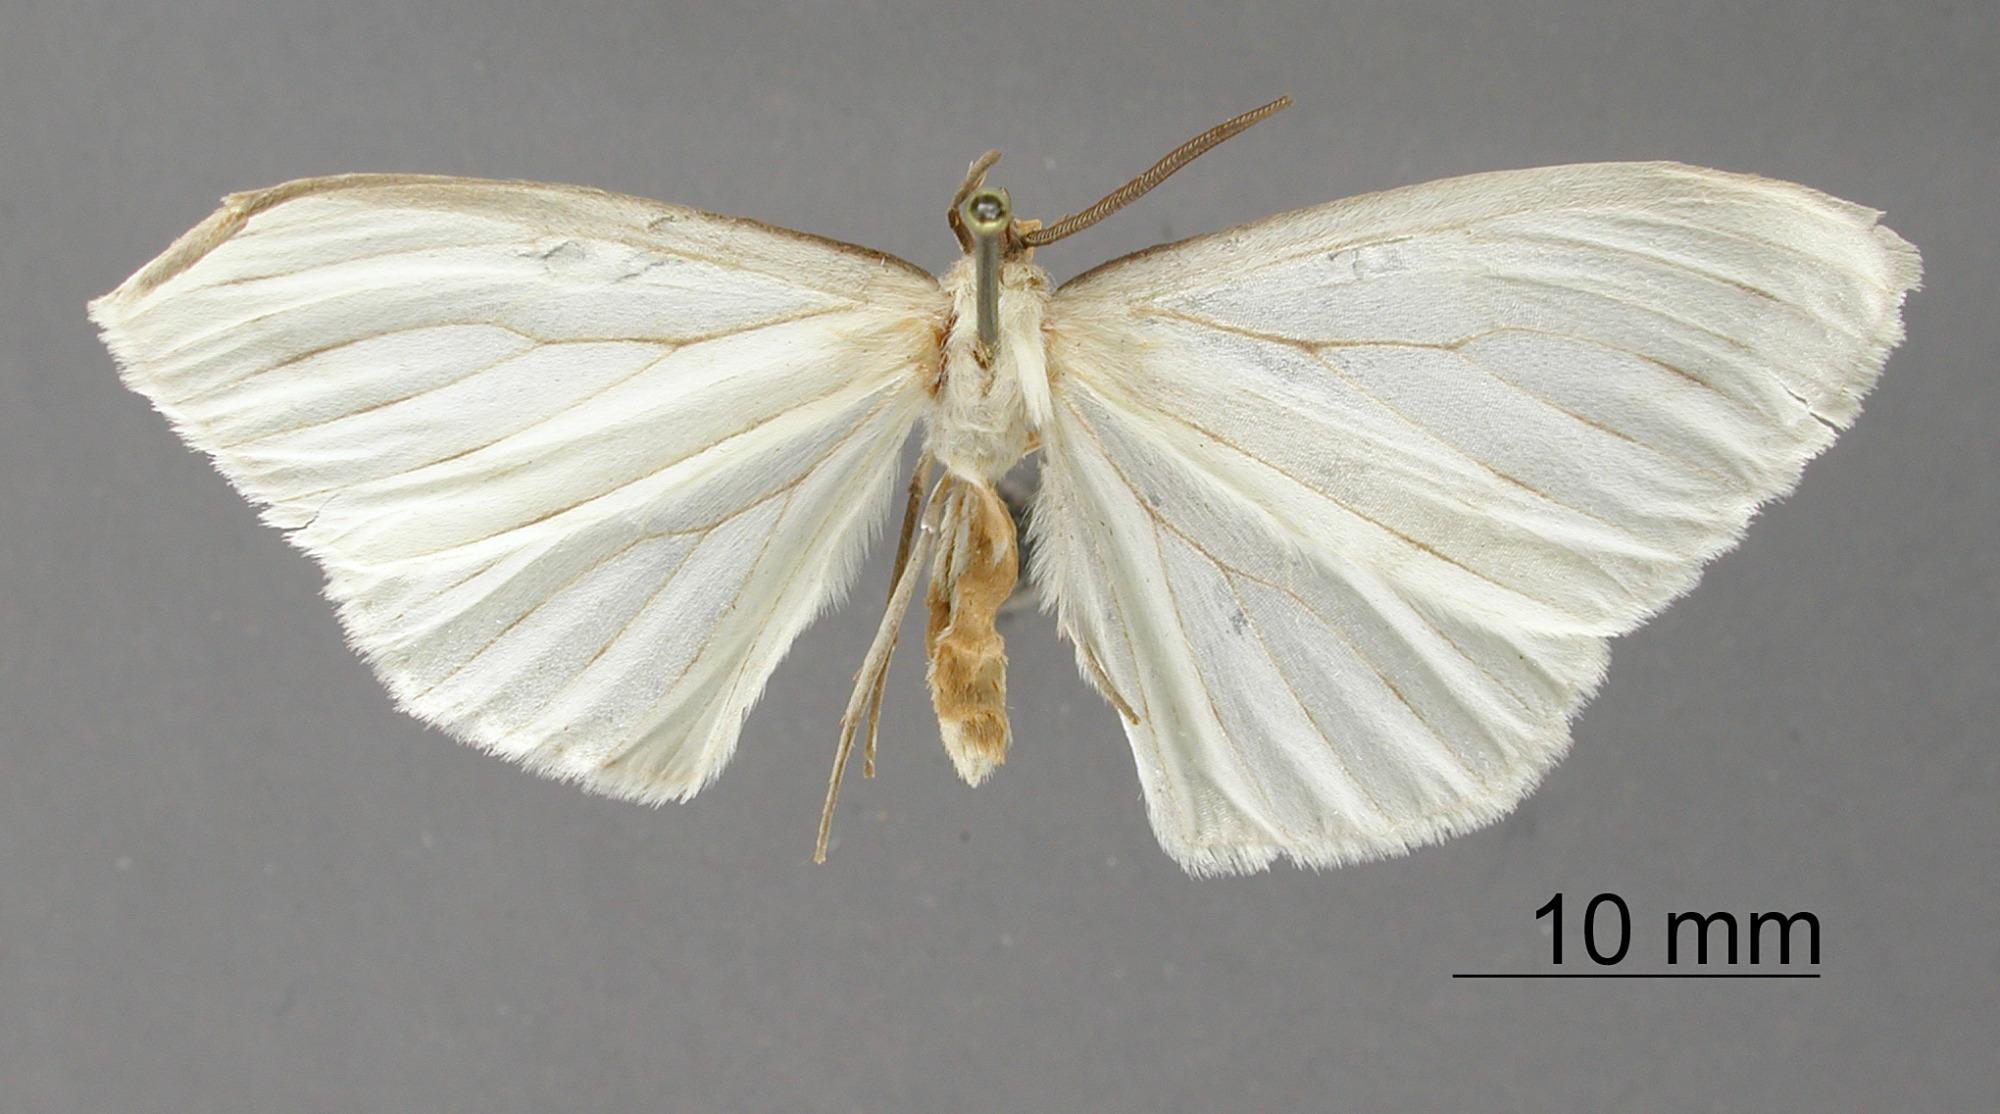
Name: Penthophlebia nigriceps
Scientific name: Penthophlebia nigriceps Dognin, 1910
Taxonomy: Animalia, Arthropoda, Insecta, Lepidoptera, Geometridae, Ennominae
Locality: Oxapampa, Peru, Peru